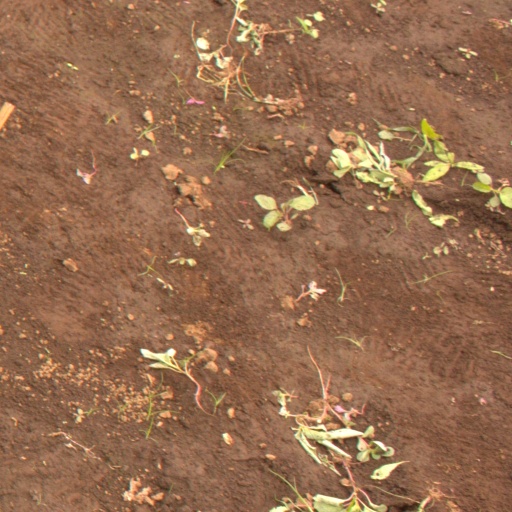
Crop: soybean